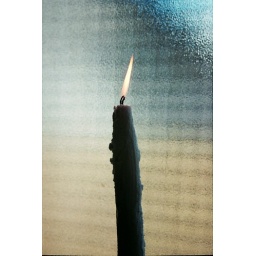
candle in the window